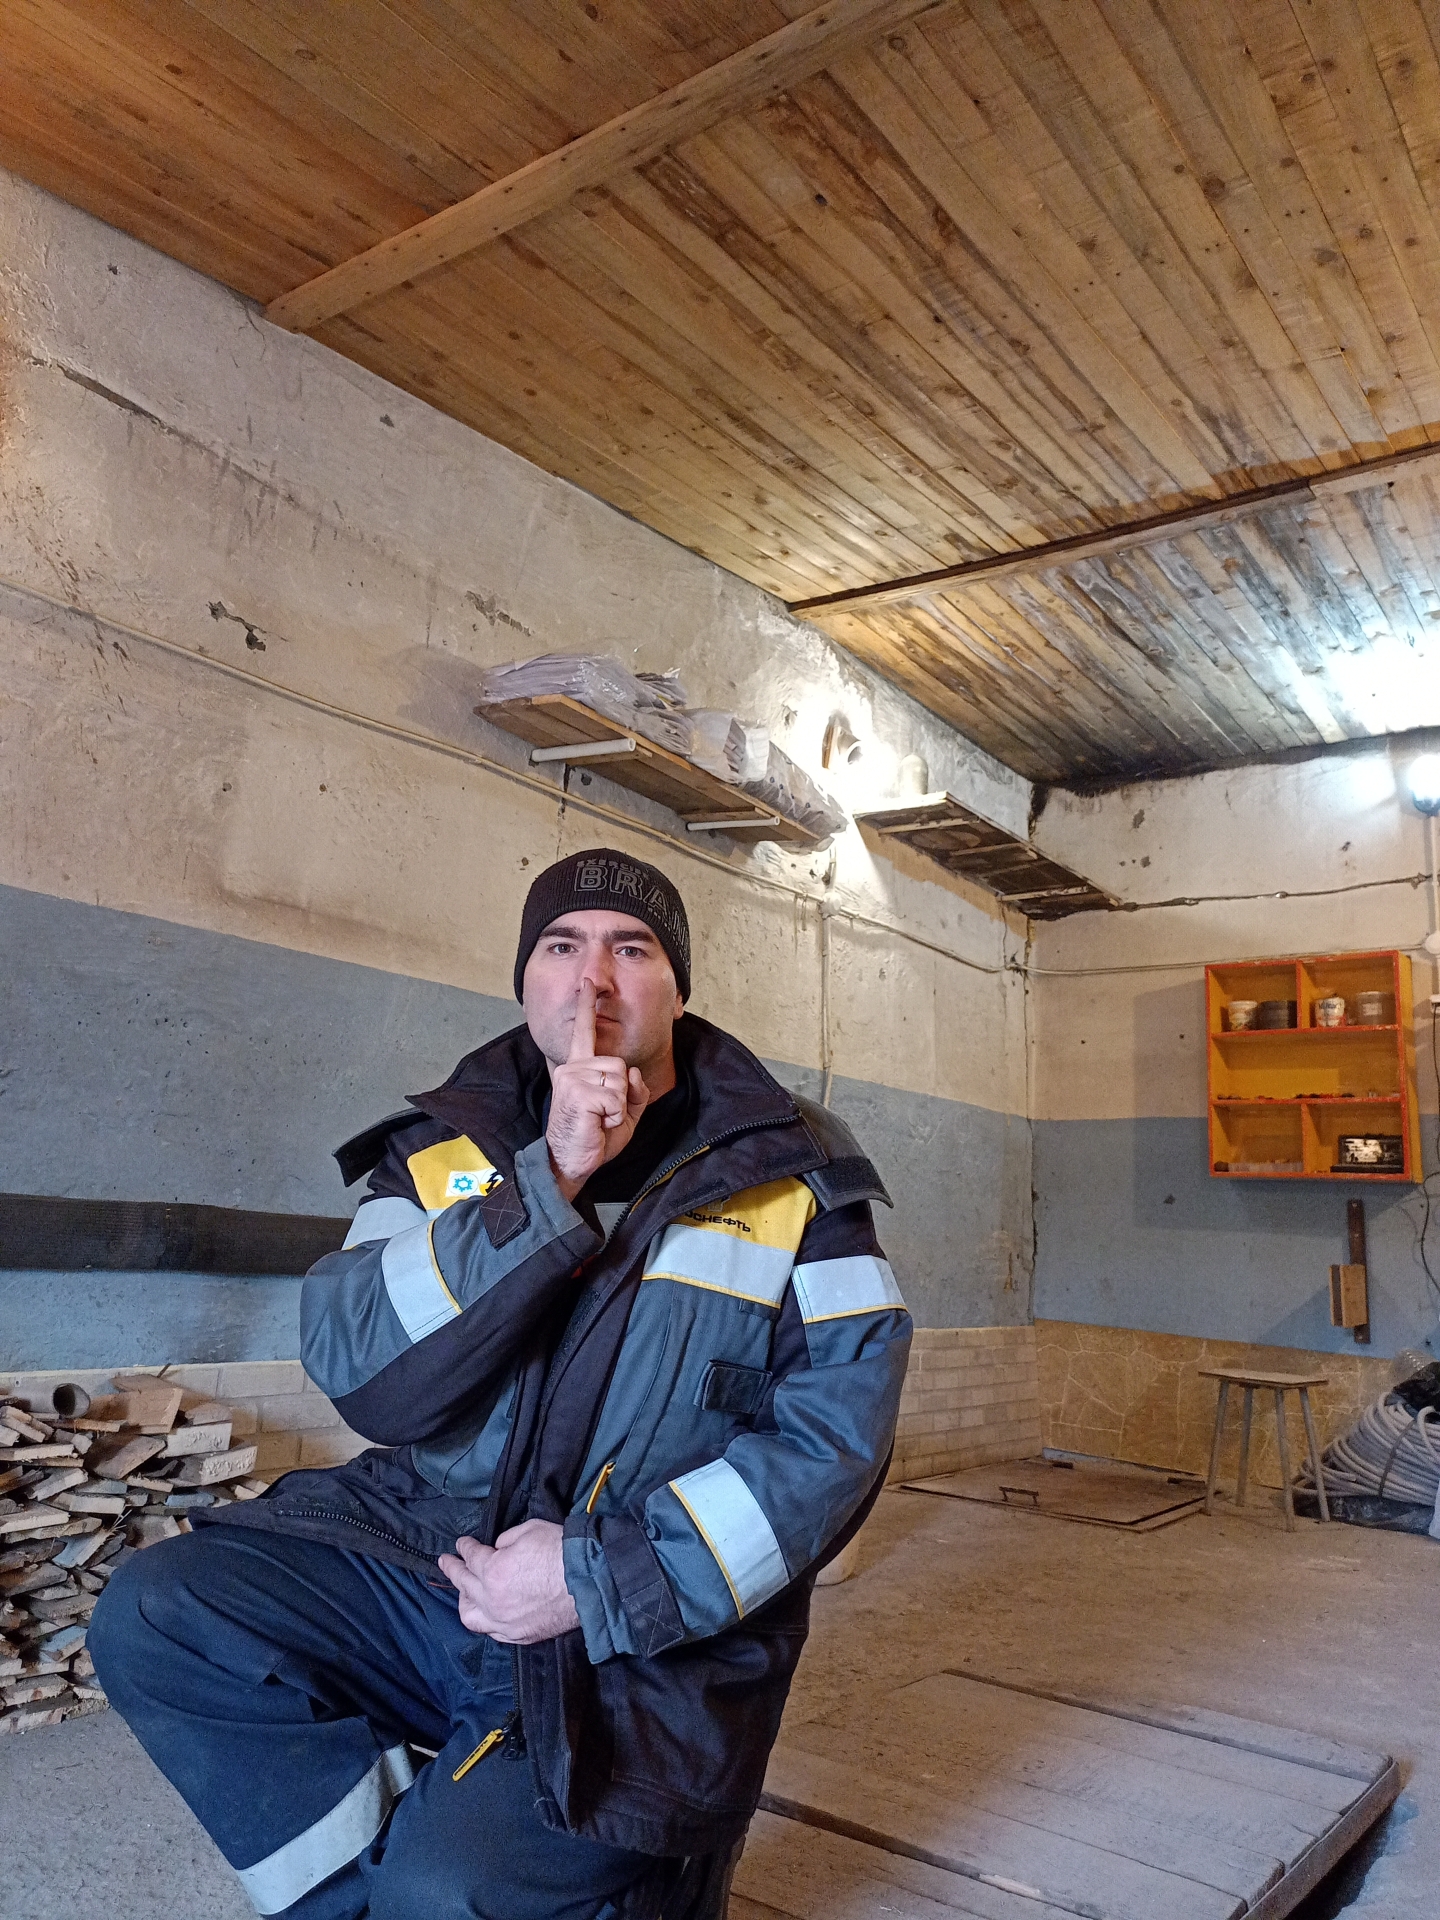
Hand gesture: mute